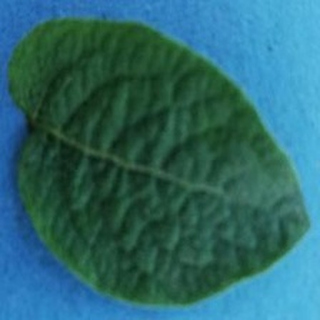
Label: healthy_potato